Fabio Gadea Mantilla

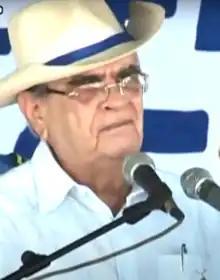

Fabio Gadea Mantilla (born November 9, 1931, in Ocotal, Nueva Segovia) is a Nicaraguan radio journalist, writer, and politician. He is owner and co-founder of the news radio station Radio Corporación. He also represents Nicaragua as deputy to the Central American Parliament and was President of that body in 2004–2005, as well as having been a member of its Commission of Education, Culture, Sports, Science, and Technology from 2007 onward.